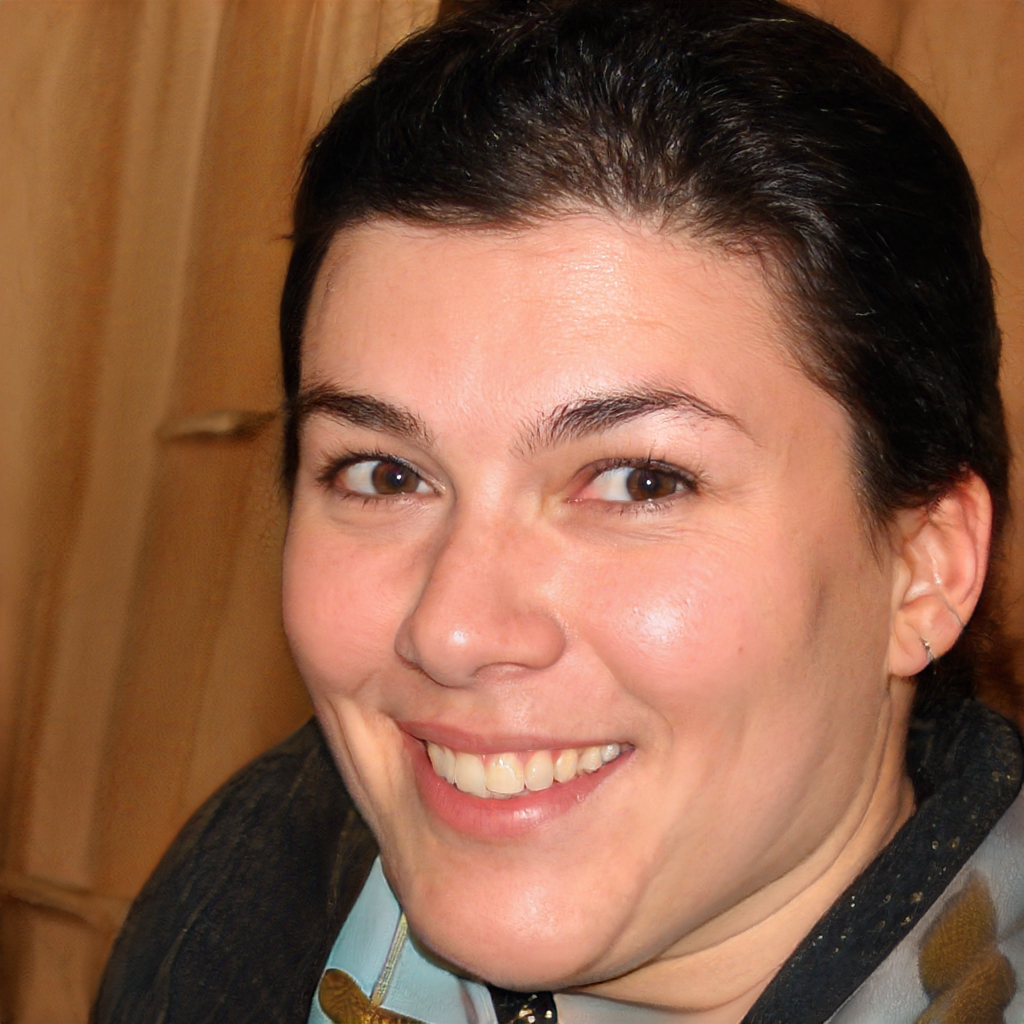
Portrait style: Real Portrait